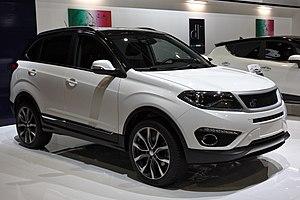
La DR Motor Company est un constructeur automobile italien, fondé en 2006 par Massimo Di Risio.